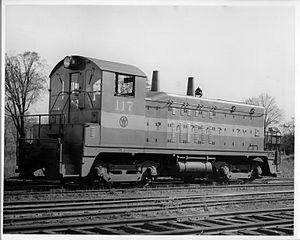
La EMD NW2 est une locomotive diesel road-switcher produite par GM EMD, produisant 1000 hp.